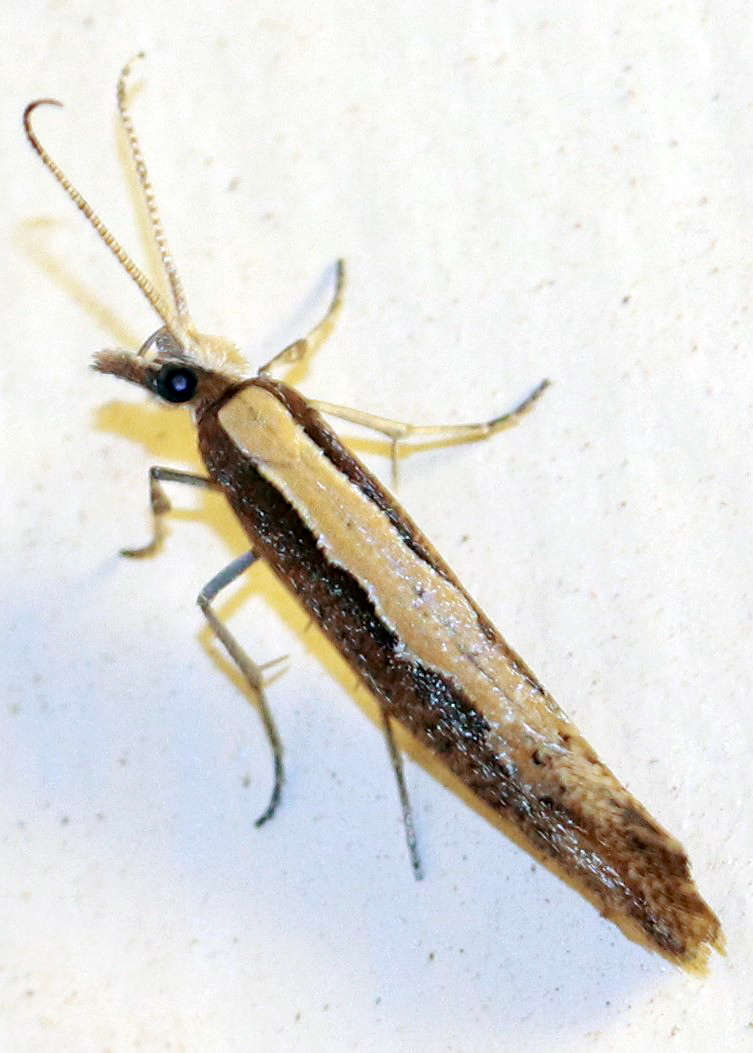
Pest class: diamondback_moth